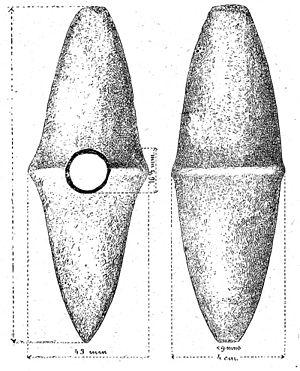
Gornji Milanovac est une ville et une municipalité de Serbie, situées dans le district de Moravica. Au recensement de 2011, la ville comptait 24 048 habitants et la municipalité dont elle est le centre 44 438.